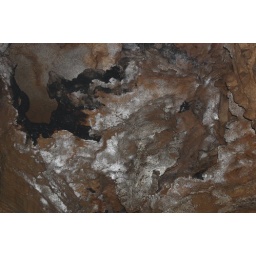
In the spring there would be water pouring out of the black area up there... but not in August.